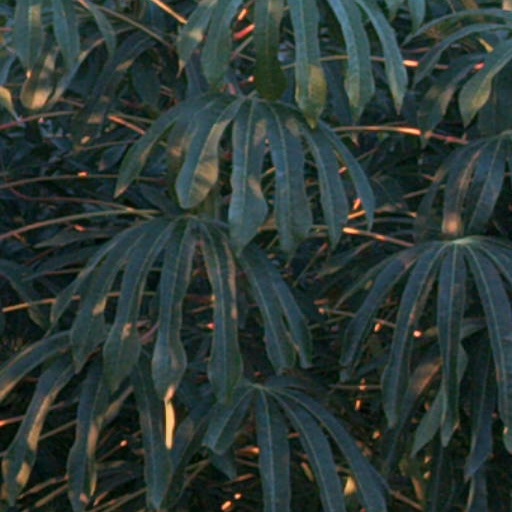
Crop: cassava